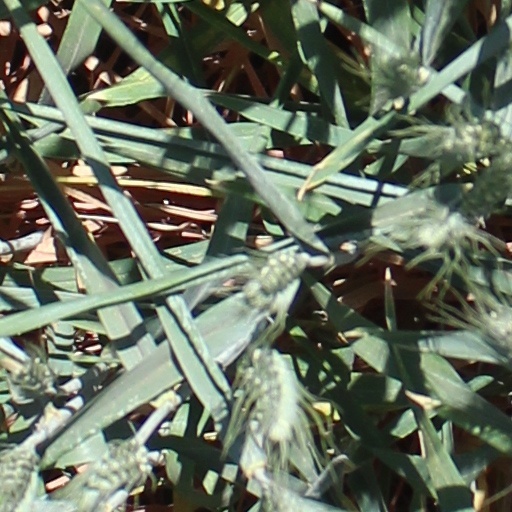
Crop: wheat